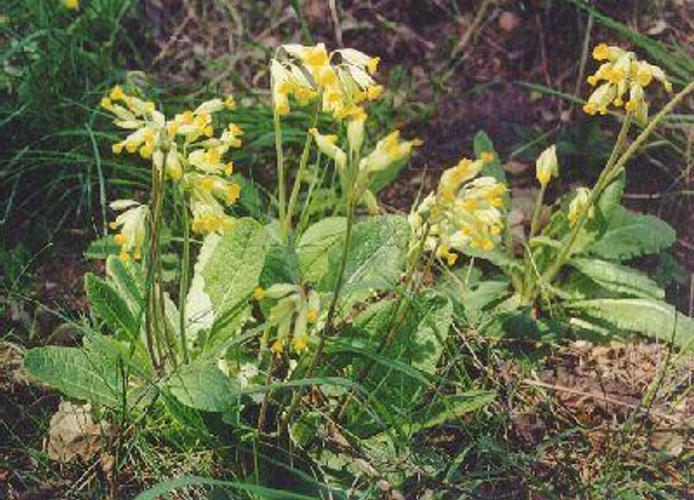
Flower: Cowslip